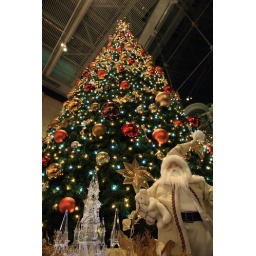
Christmas tree in Akasaka Biz tower